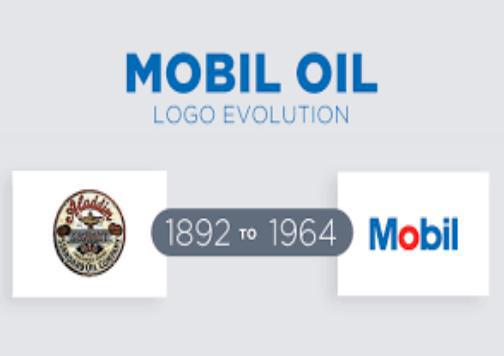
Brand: mobil
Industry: Necessities